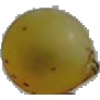
Label: white_grape